Perp walk

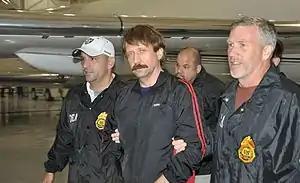
A mustached man, looking at the camera, in a shiny black warmup jacket with red stripes walking between two men wearing black jackets with large gold badge-shaped patches, and white lettering on their sleeves and breasts. It says "DE" on the man on the right and "DEA" on the man on the left. Both men are holding the adjacent elbow of the man in the center. The man on the left is wearing a white baseball cap; part of an airplane and the walls of a hangar are visible in the background

In the first years of the next decade, two prominent foreign citizens were perp-walked by American law enforcement agencies. Viktor Bout, a Russian long wanted by the U.S. and other governments for arms smuggling, was arrested in Thailand and taken past waiting media by federal Drug Enforcement Administration agents upon his extradition in 2010. The next year, Dominique Strauss-Kahn, then director of the International Monetary Fund and considered a leading candidate to challenge Nicolas Sarkozy in the 2012 French presidential election, was arrested and charged with the attempted rape of a hotel housekeeper. French journalists covering the incident in New York were stunned into silence when a handcuffed Strauss-Kahn was brought by them. In France, where it is illegal to publish pictures of an identifiable person in handcuffs or police custody unless they have been convicted, the images sparked considerable public outrage.